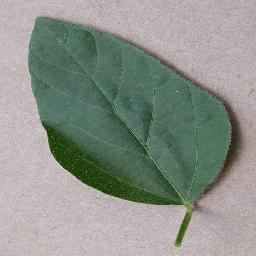
Label: Soybean___healthy